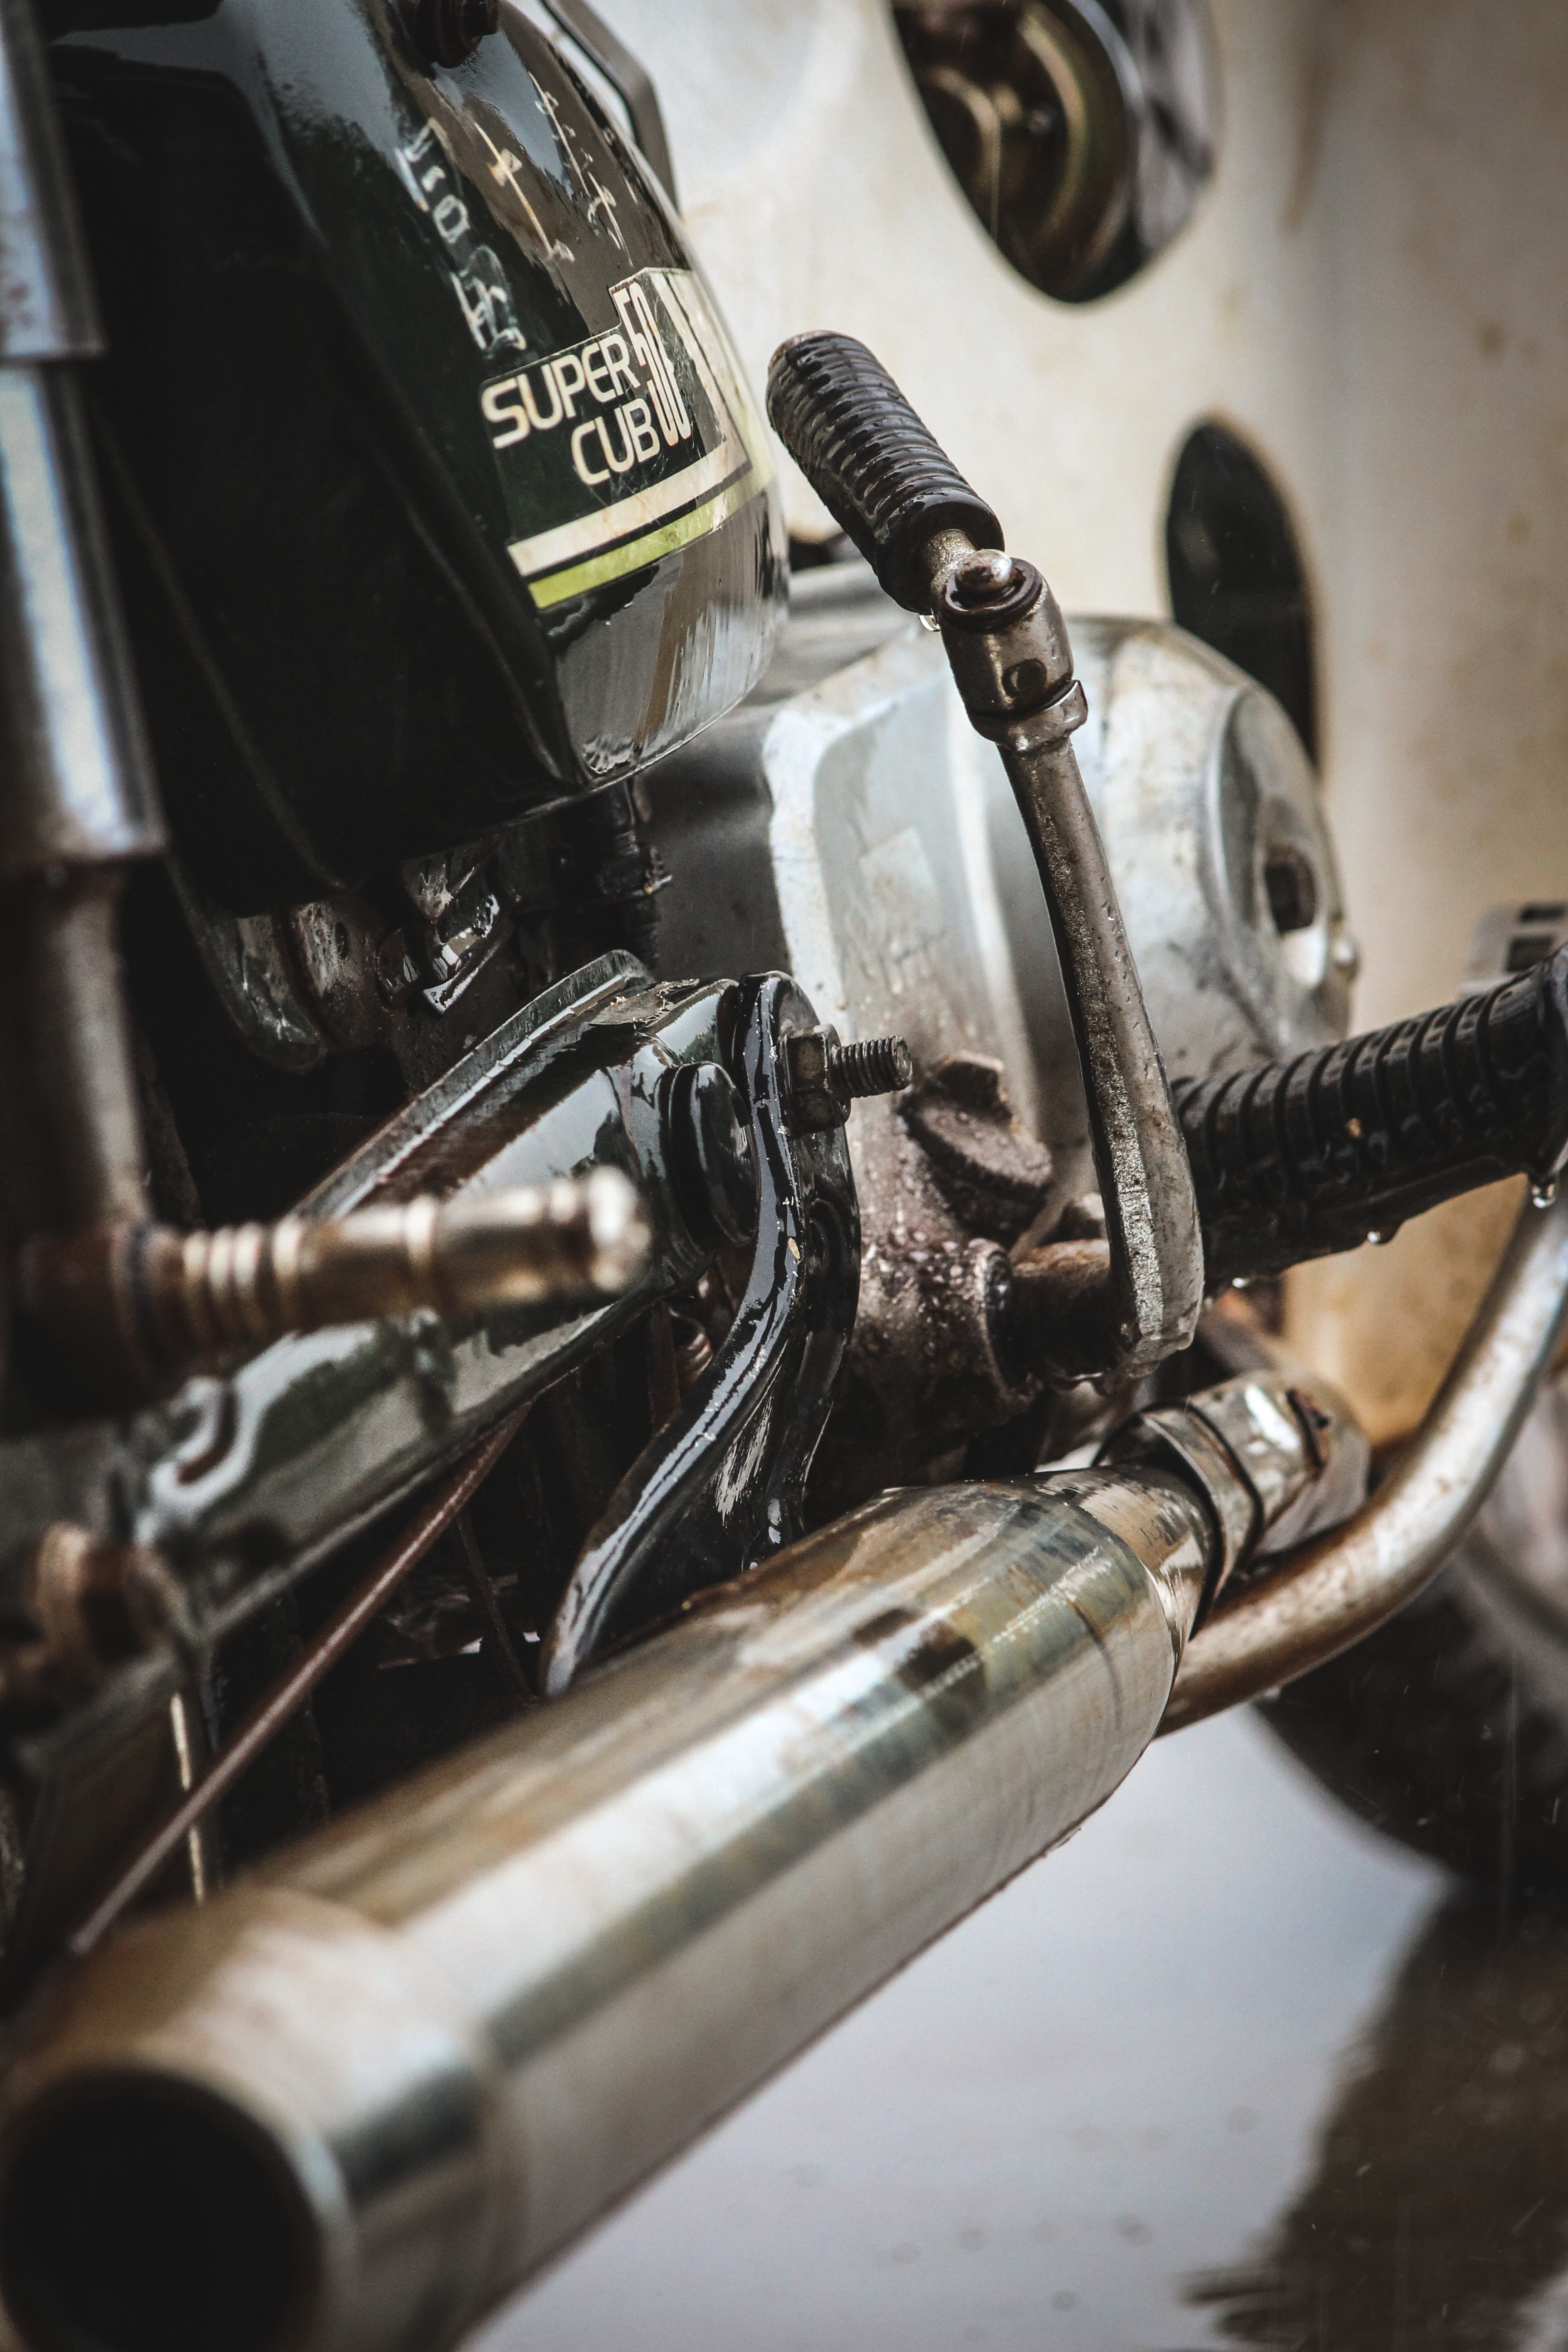
engine, motorcycle, auto part, vehicle, exhaust system, muffler, car, metal, suspension